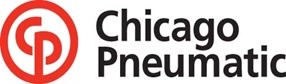
CP2755
CP2755 PISTOL SCREWDRIVER DIRECT DRIVE
Brand: CHICAGO PNEUMATIC / DESOUTTER
Category: Hardware > Tools > Grips > Pistol Grips